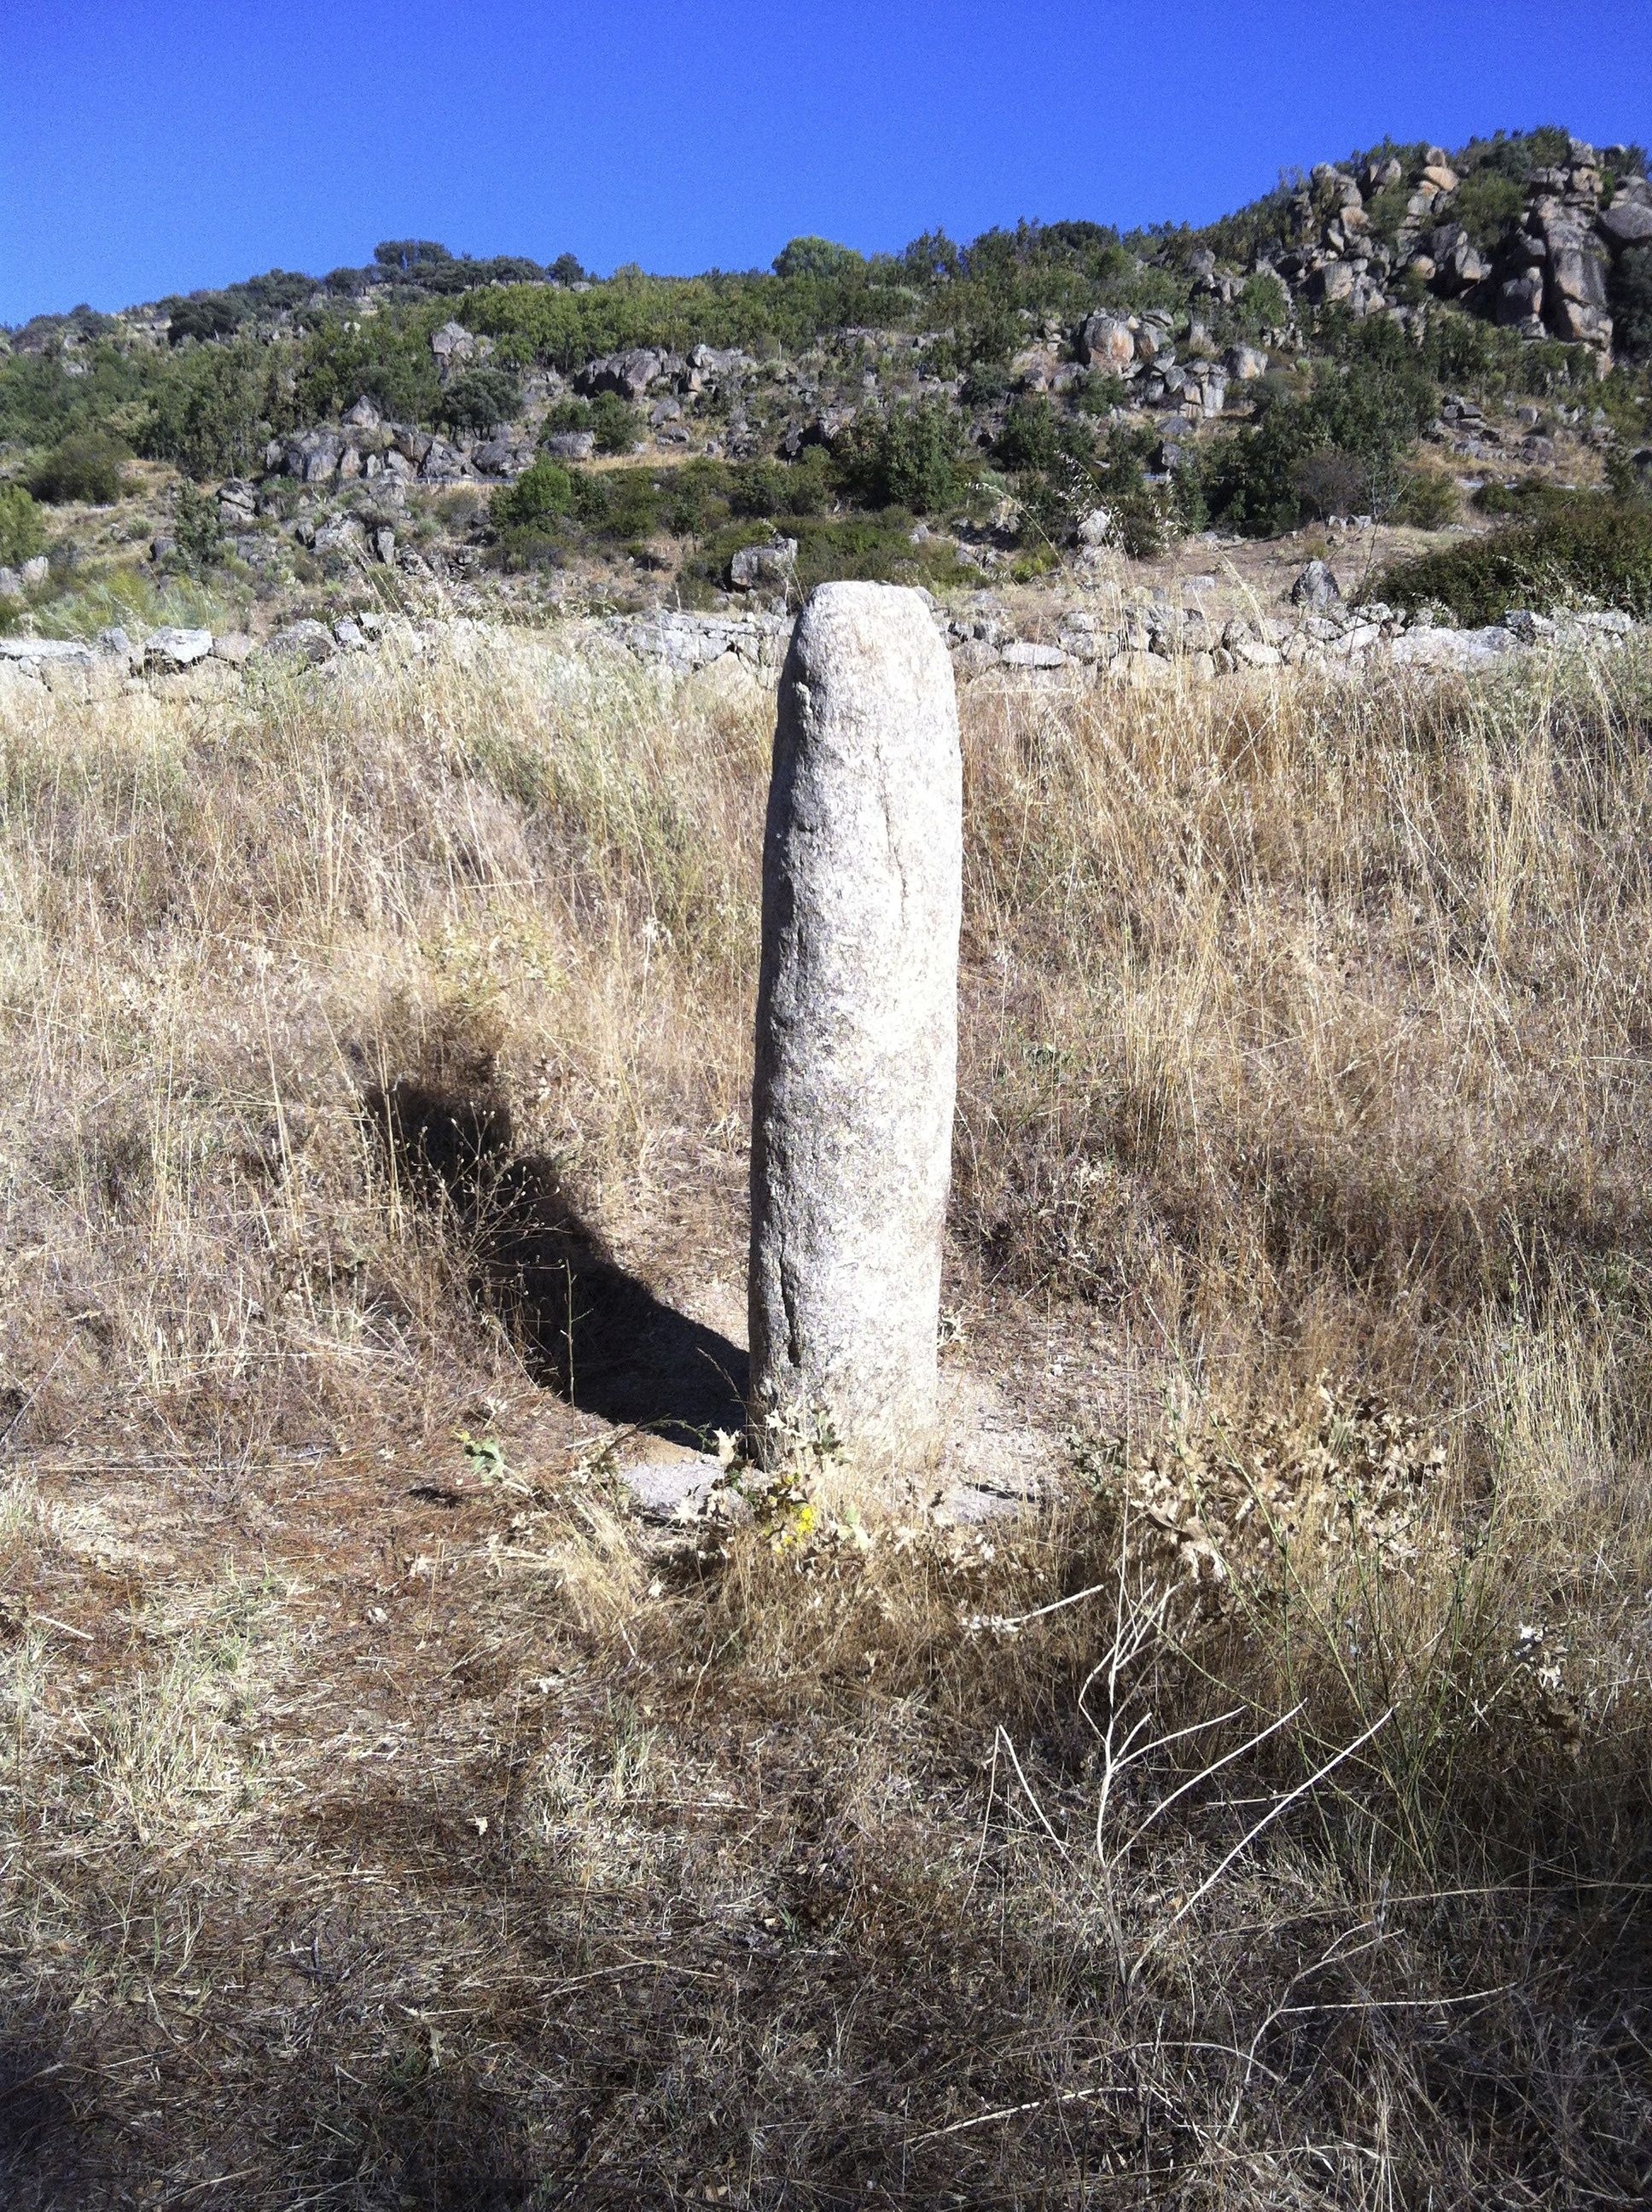
landscape, tree, grass, rock, sky, hill, formation, geology, outcrop, milestone, monolith, bedrock, steppe, ancient history, grass family, ecoregion, shrubland, plant community, silver route, the silver road